Corynactis viridis

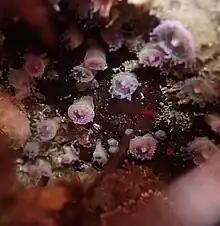
"Corynactis viridis" under a rock in Brittany, France.

Corynactis viridis, the jewel anemone, is a brightly coloured anthozoan similar in body form to a sea anemone or a scleractinian coral polyp, but in the order Corallimorpharia. It is found in the northeastern Atlantic Ocean and the Mediterranean Sea and was first described by the Irish naturalist George Allman in 1846.